Roald Tweet

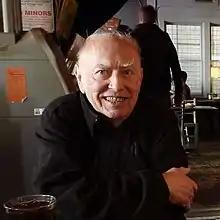
Tweet in 2010

He worked as a professor of English at Augustana College and a historian of the upper Mississippi River.